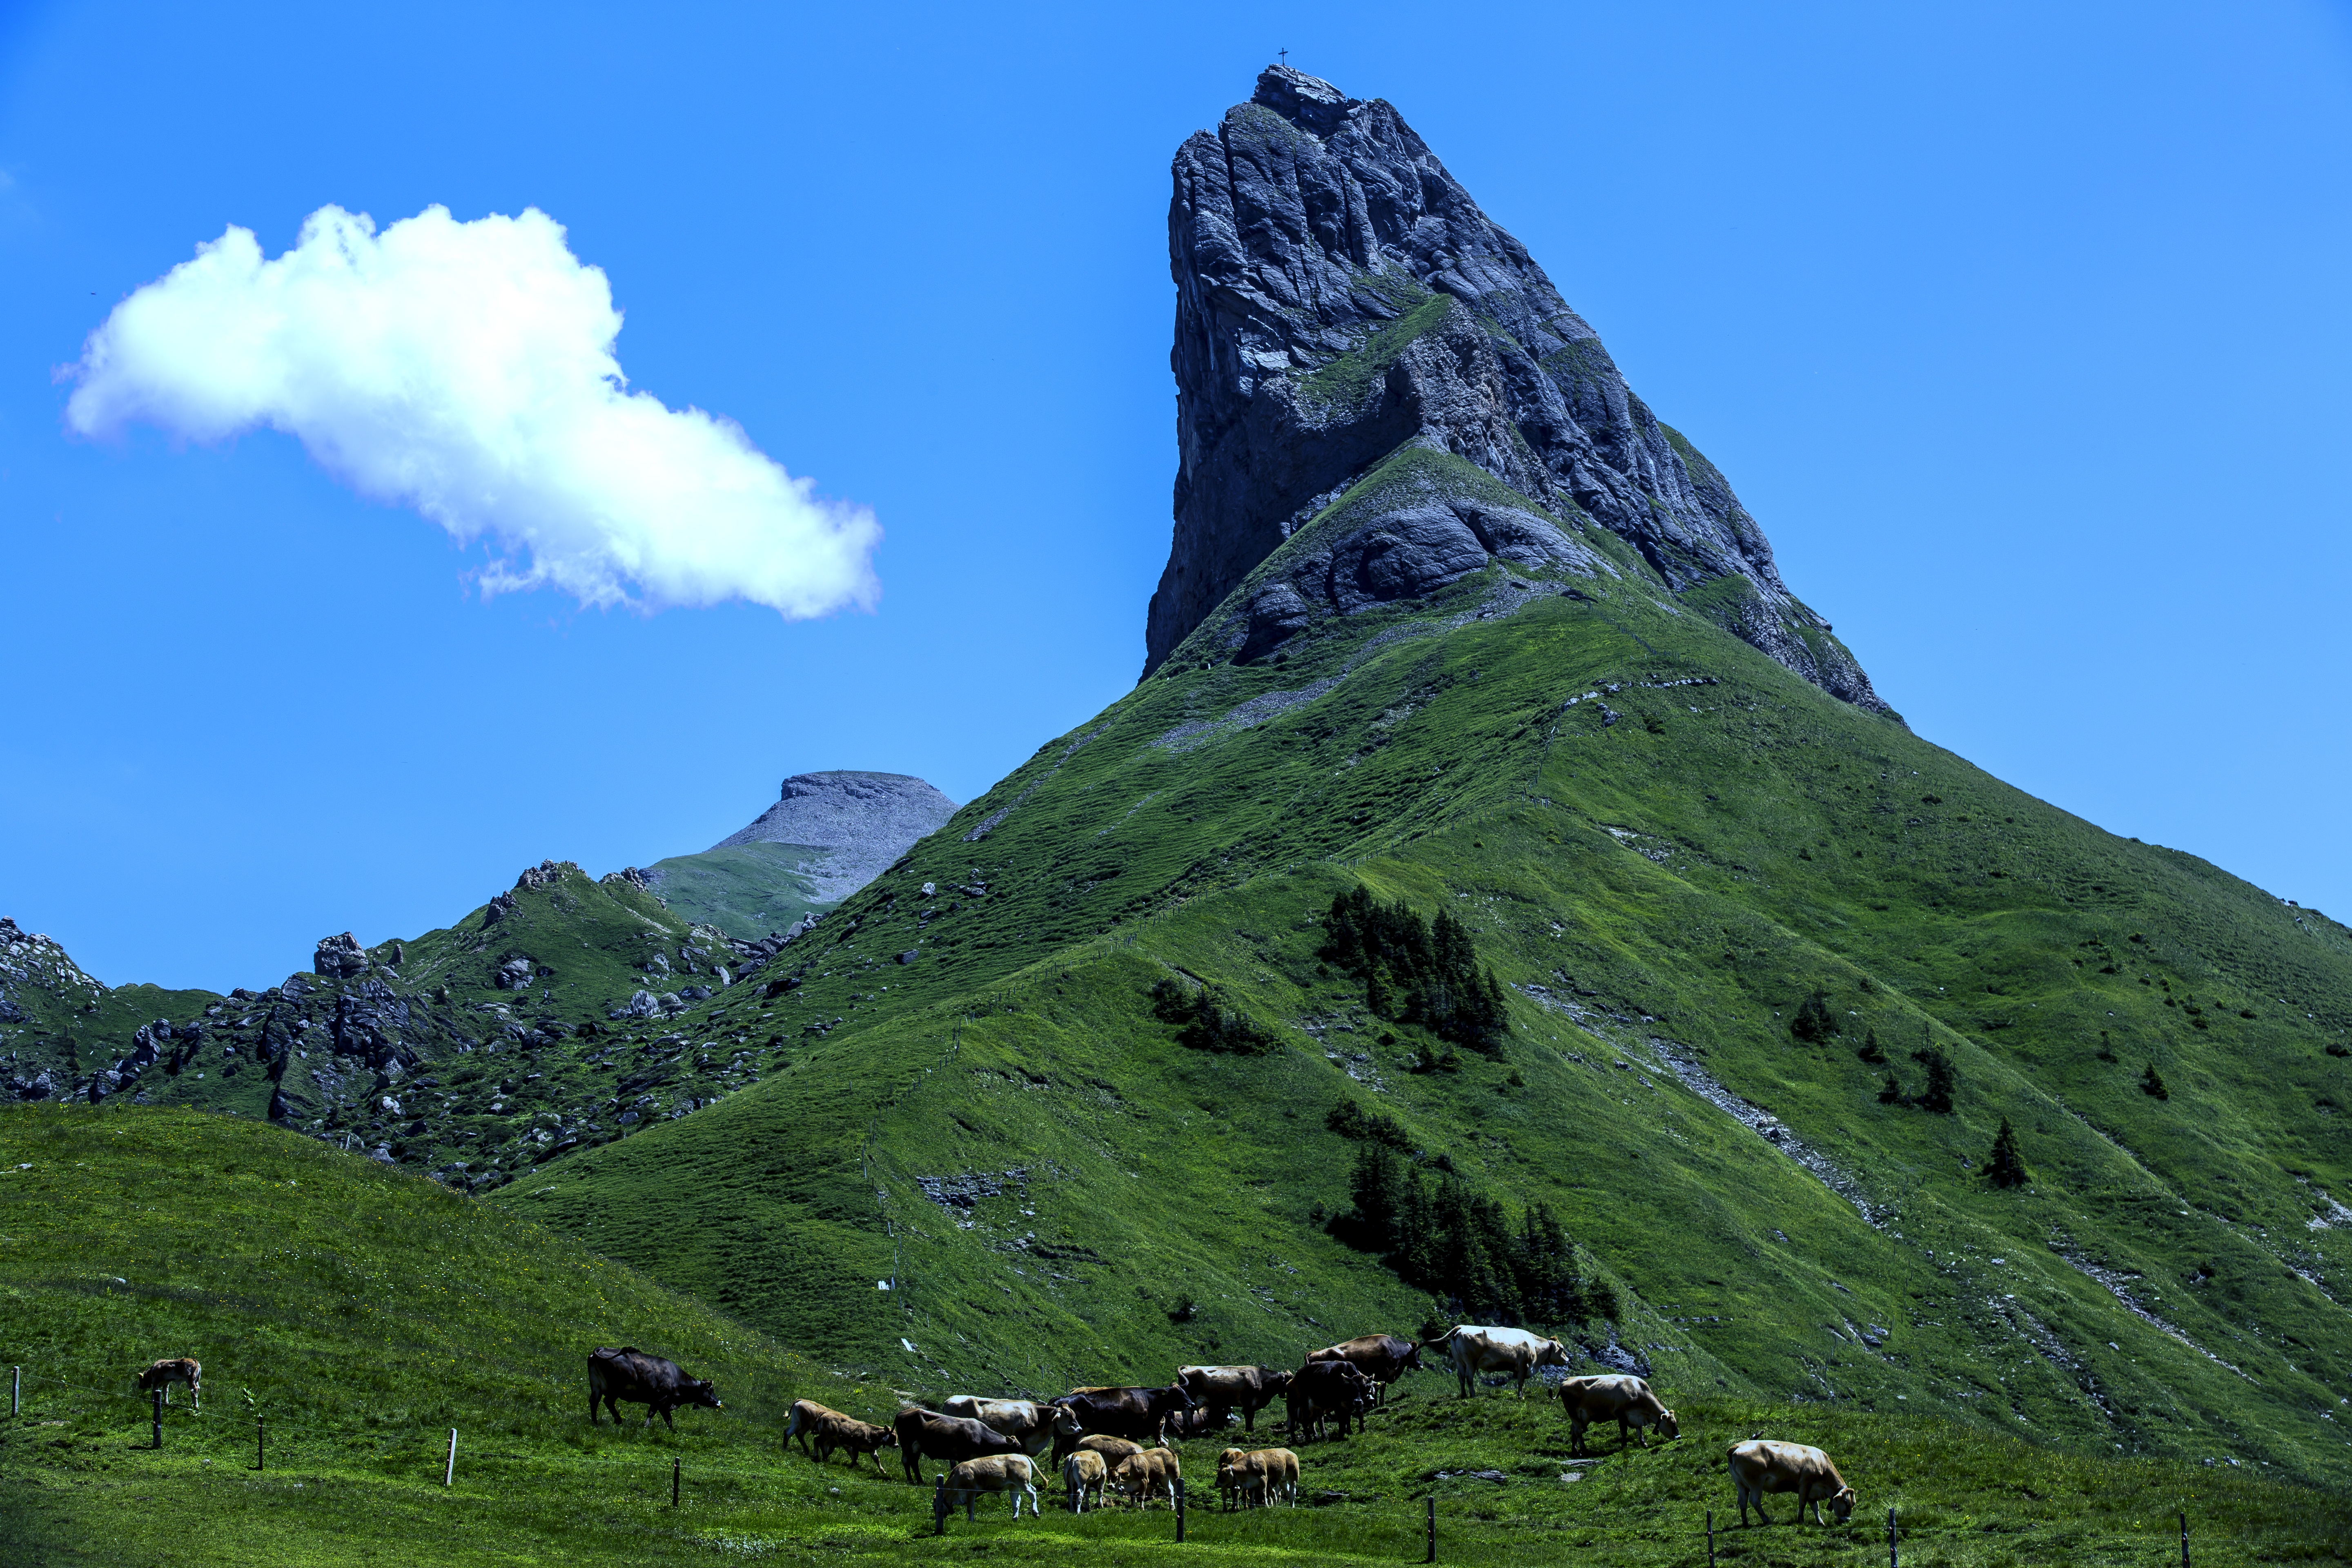
landscape, nature, grass, wilderness, mountain, cloud, sky, meadow, hill, valley, mountain range, green, pasture, alpine, blue, highland, ridge, cows, alps, grassland, animals, plateau, fell, rural area, landform, mountain pass, cow herd, geographical feature, mountainous landforms